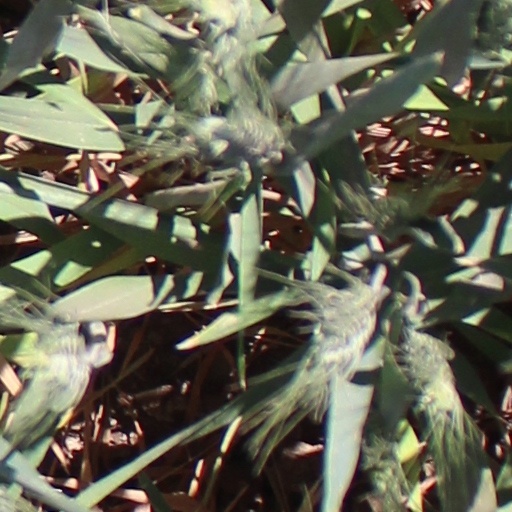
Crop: wheat